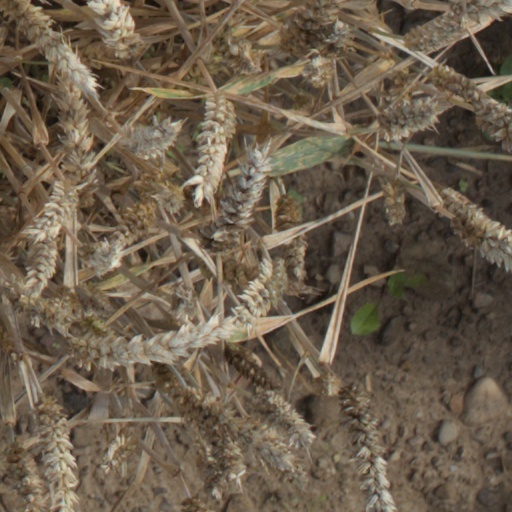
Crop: wheat